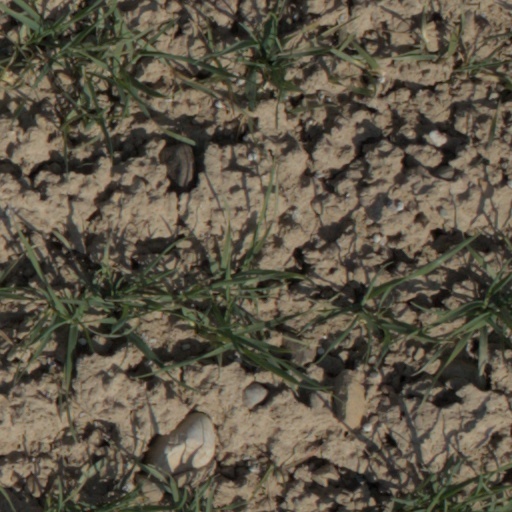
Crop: wheat